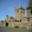
Label: castle